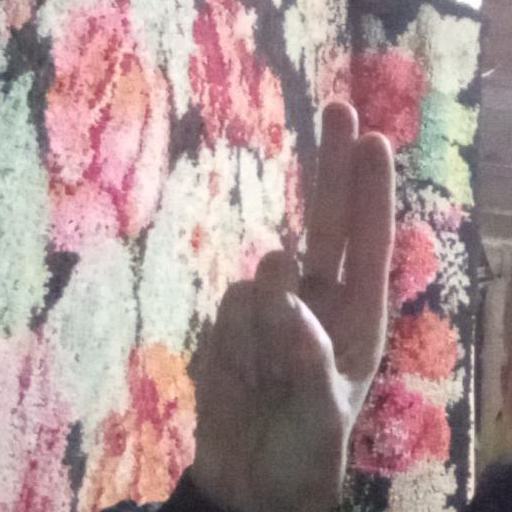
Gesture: two_up